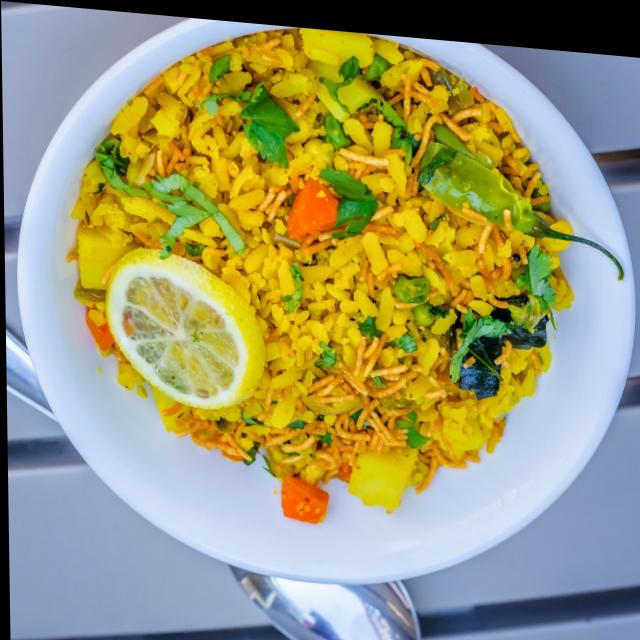
Dish: poha